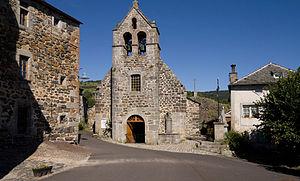
Place de l'église à Montusclat
Montusclat est une commune française située dans le département de la Haute-Loire en région Auvergne-Rhône-Alpes.